Joseph Floyd Manor

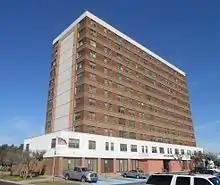
The former Darlington Apartments are now used for senior citizen residences.

The Joseph Floyd Manor is a public housing facility designated for elderly and disabled citizens. It is in the upper peninsula area of Charleston, South Carolina. The building is located at 2106 Mt. Pleasant Street, on the northwest corner of Mt. Pleasant St. and King St. The 12-story building was originally known as the Darlington Apartments and was designed by William G. Lyles, Bissett, Carlisle & Wolff of Columbia, South Carolina. The facility has 156 single occupancy rooms.